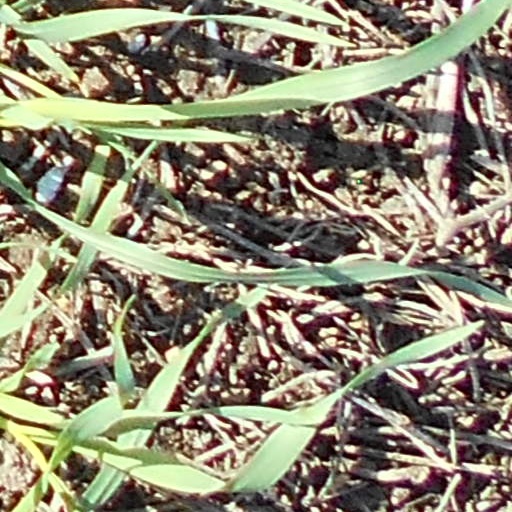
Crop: wheat